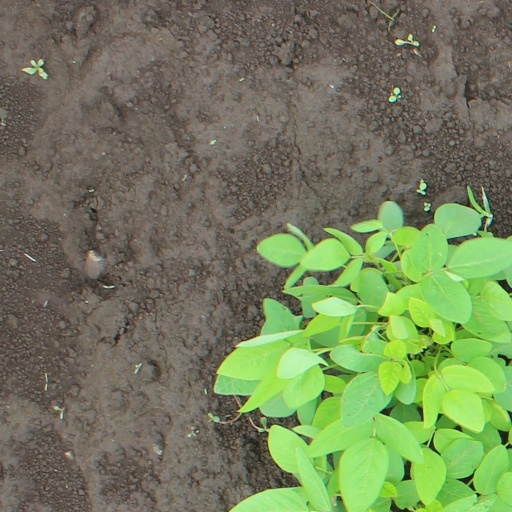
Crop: soybean